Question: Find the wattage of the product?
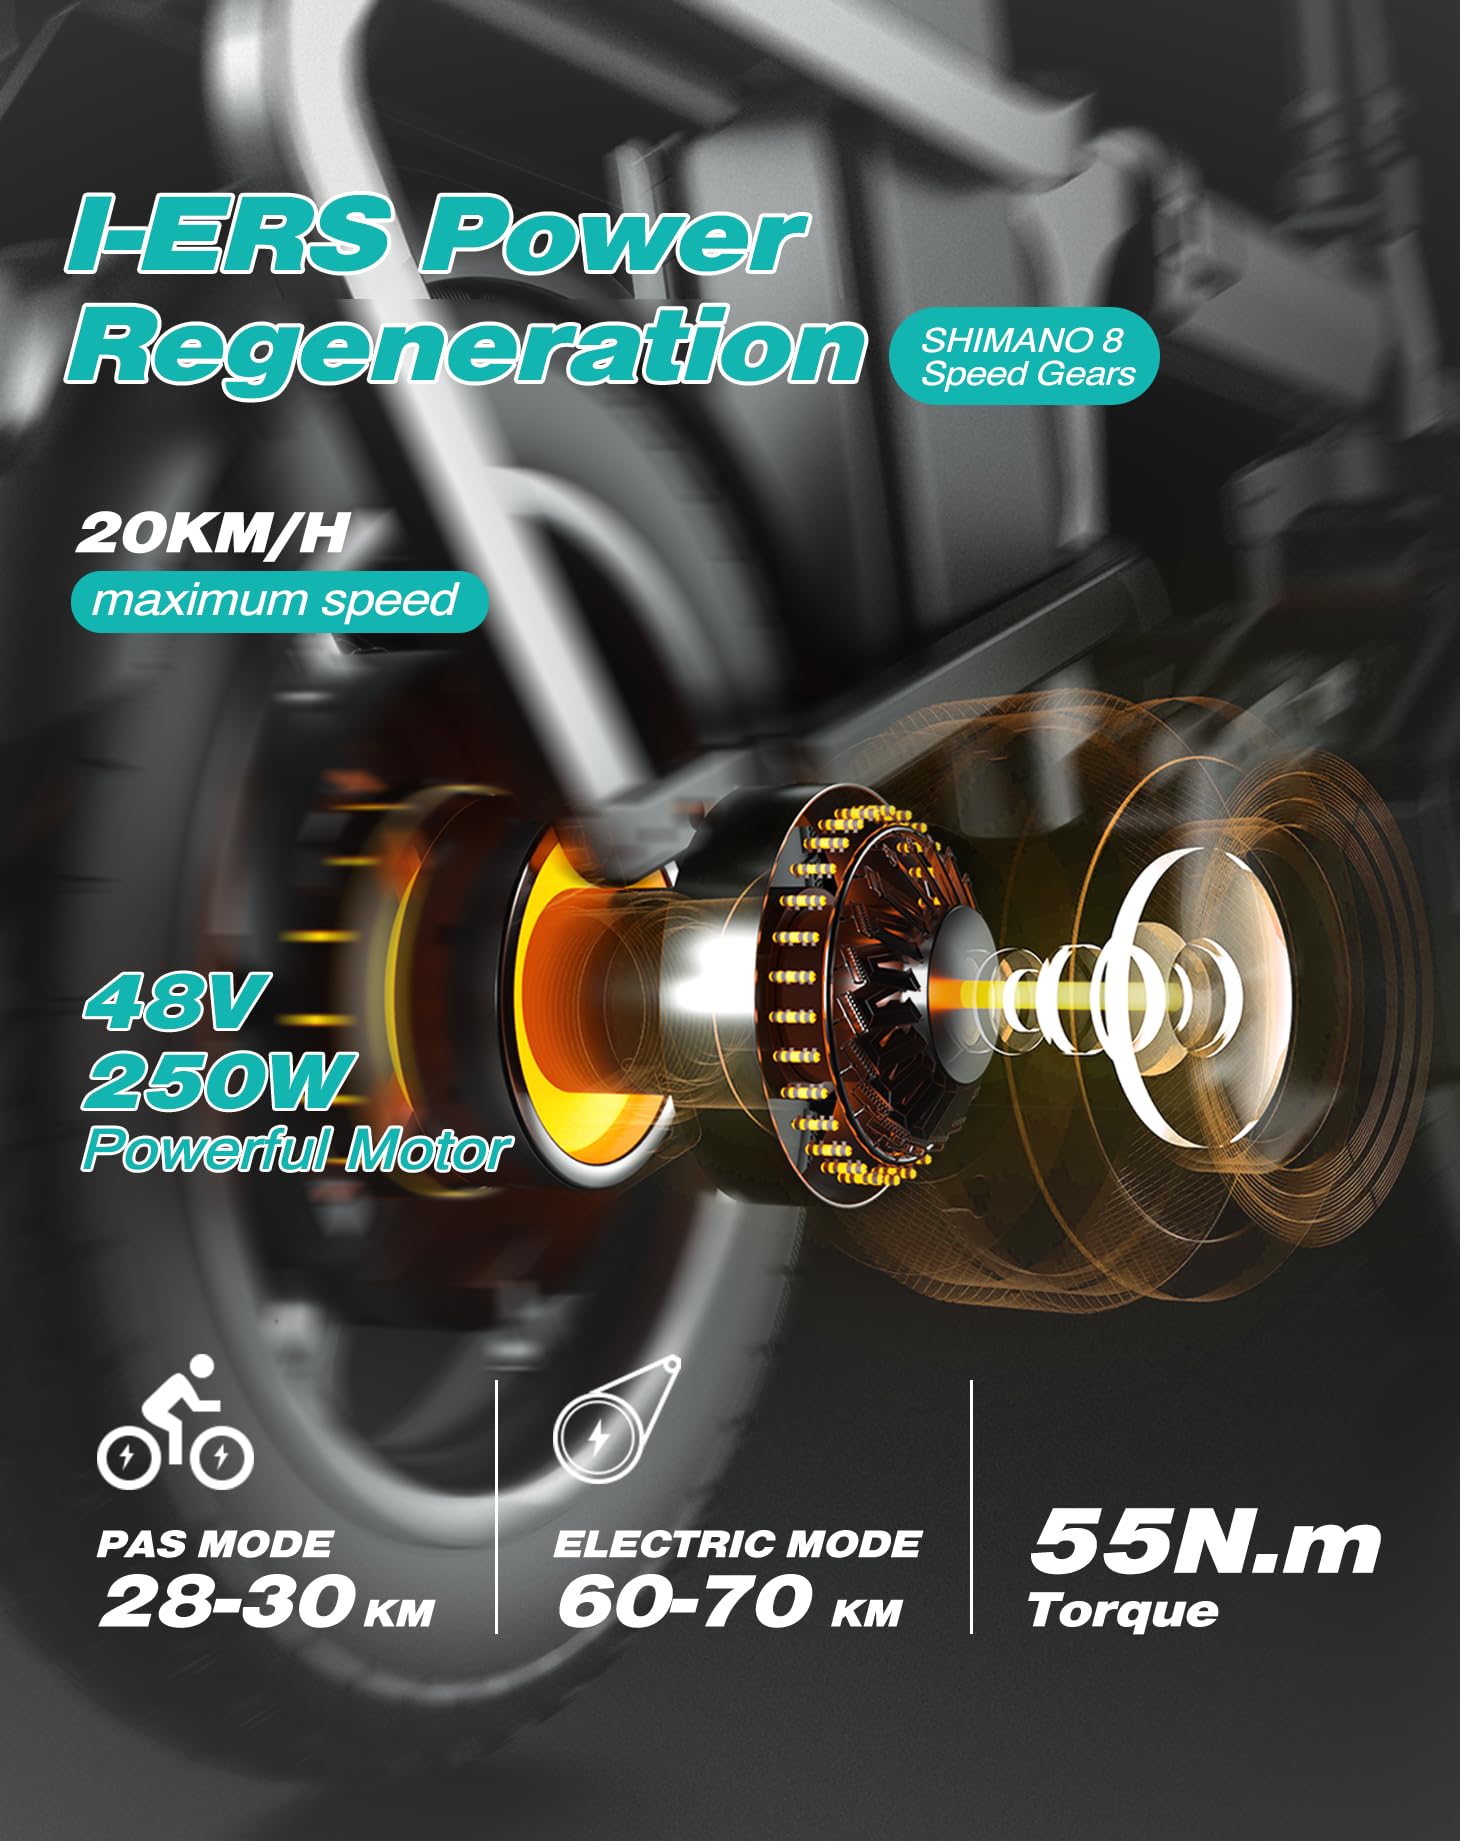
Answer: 250.0 watt